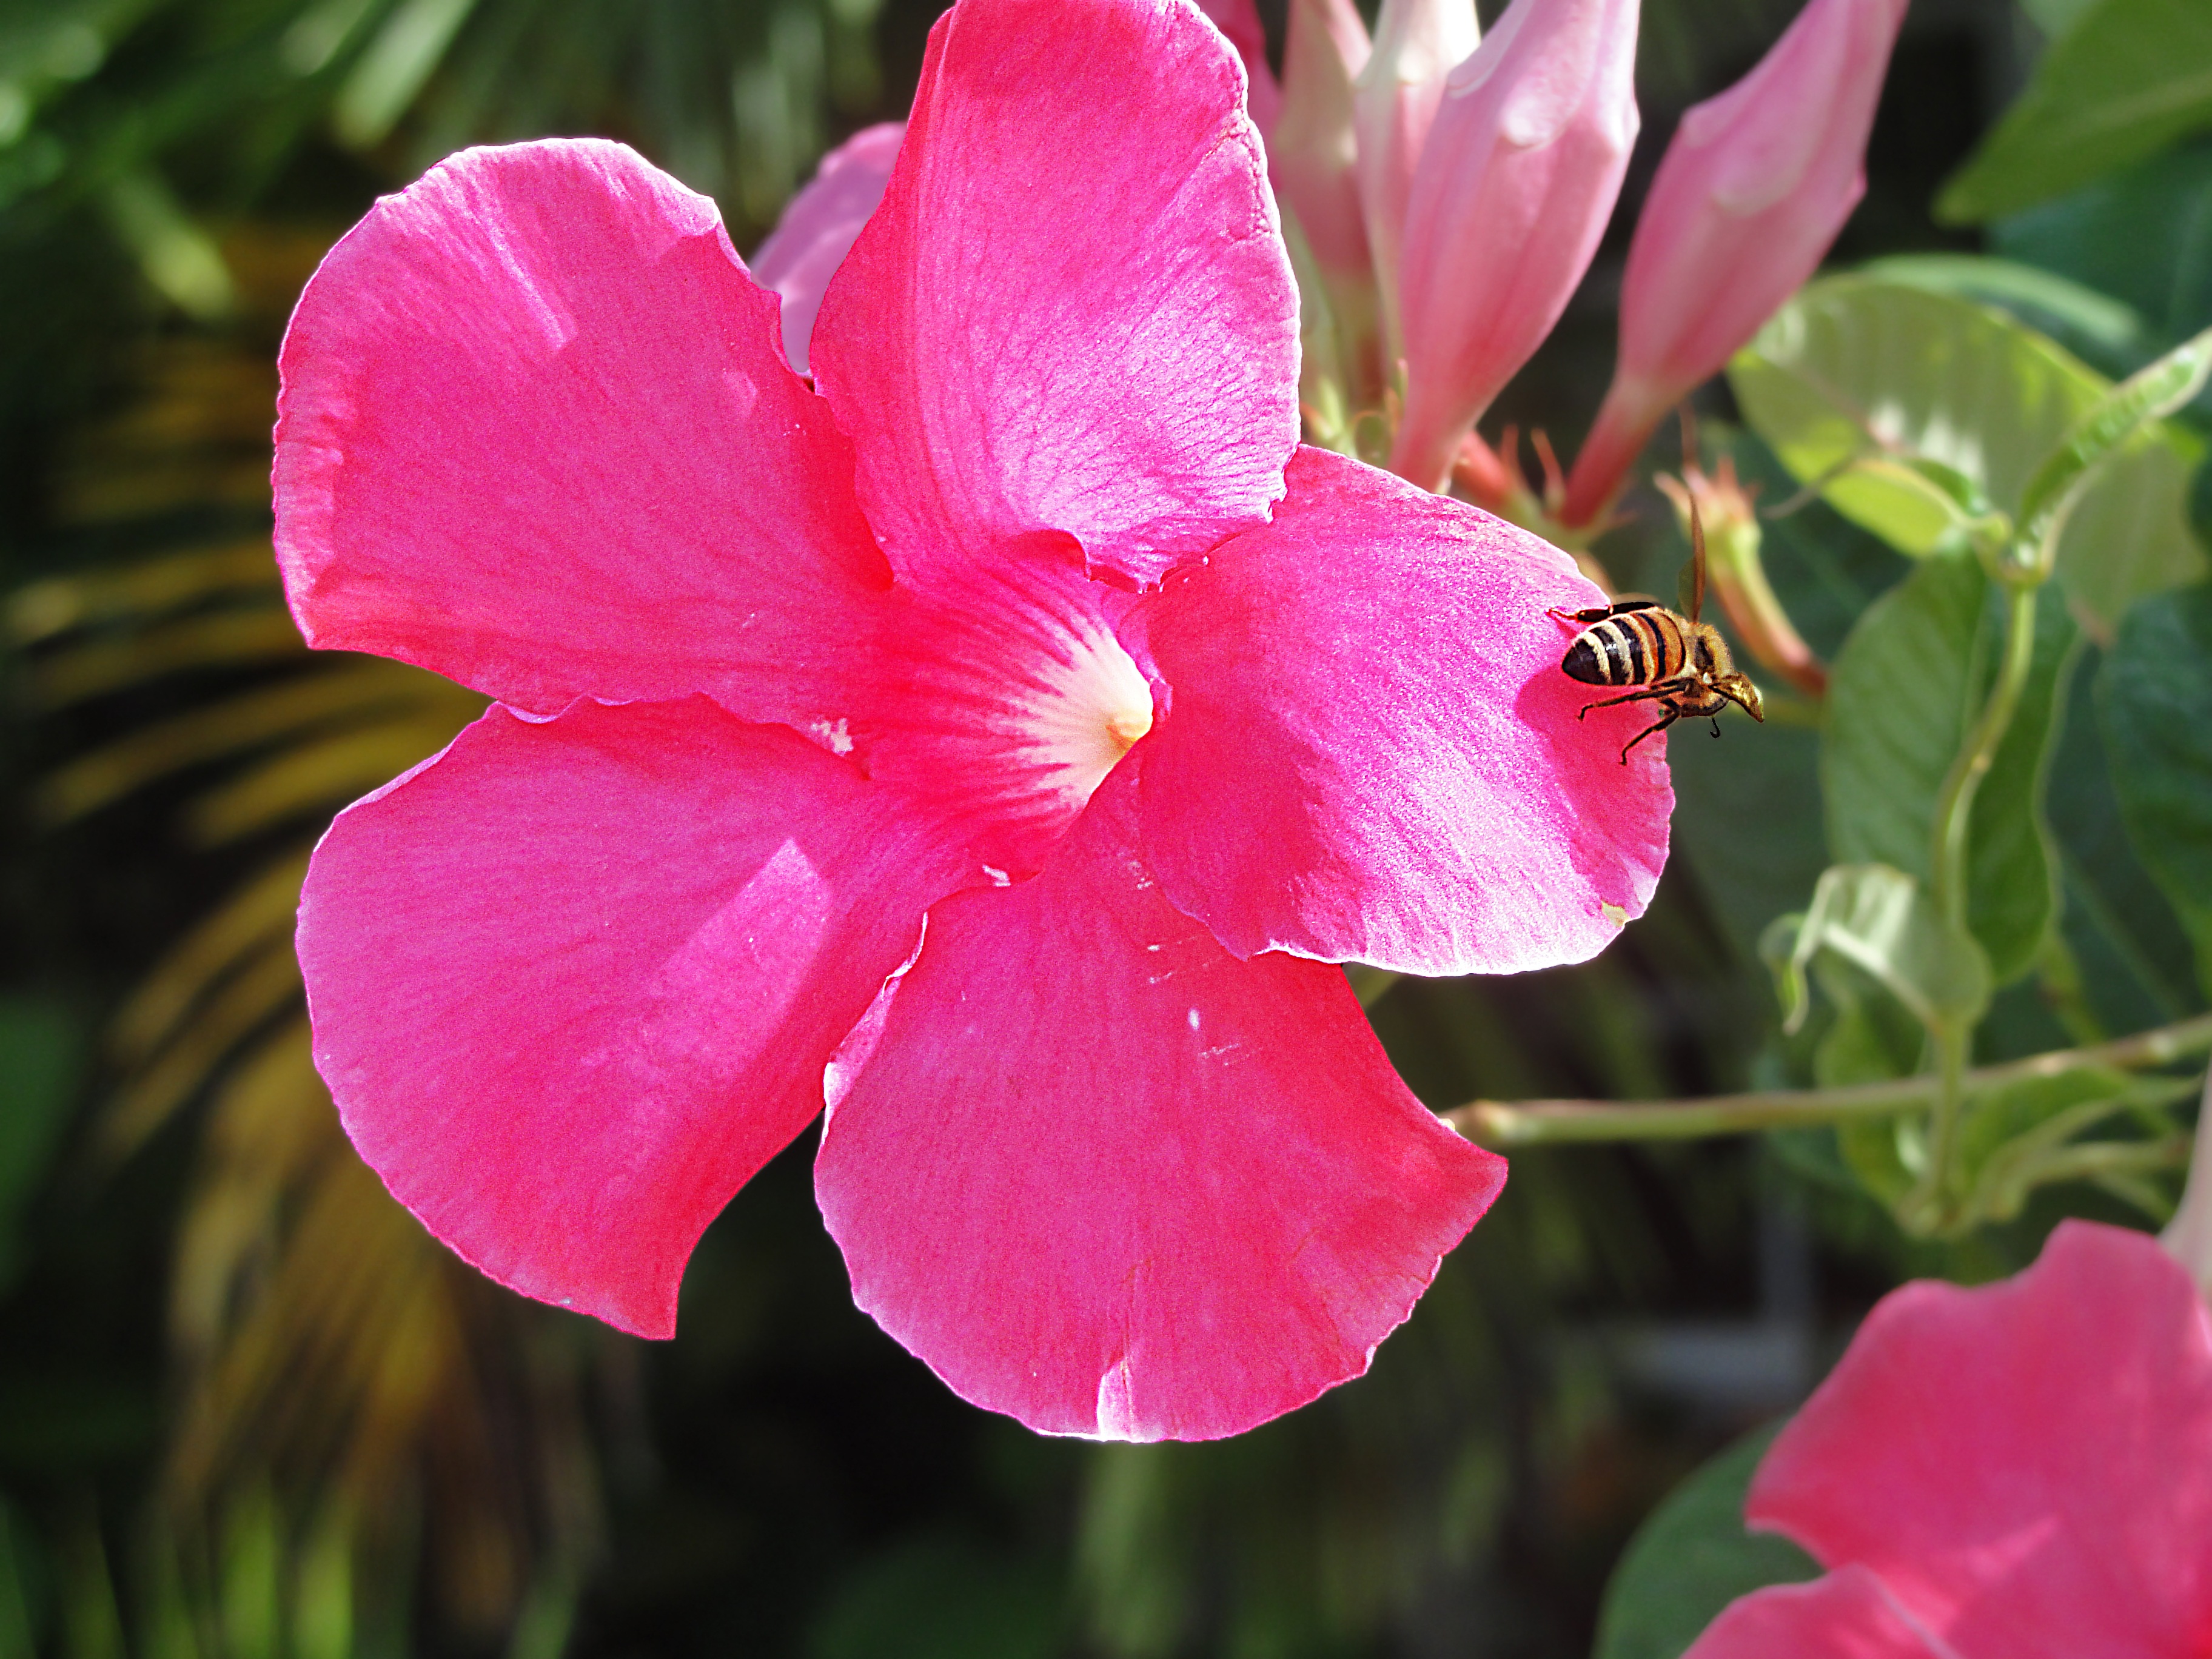
nature, blossom, plant, flower, petal, spring, botany, pink, flora, shrub, bee, macro photography, flowering plant, spring garden, annual plant, land plant